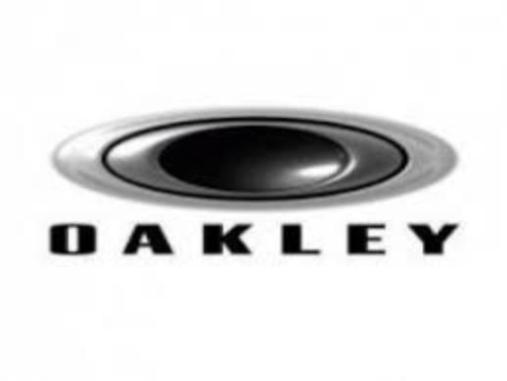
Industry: Sports